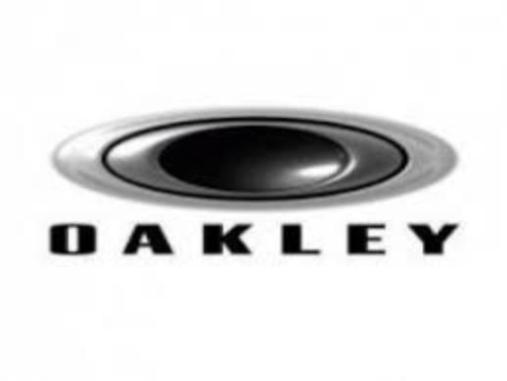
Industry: Sports